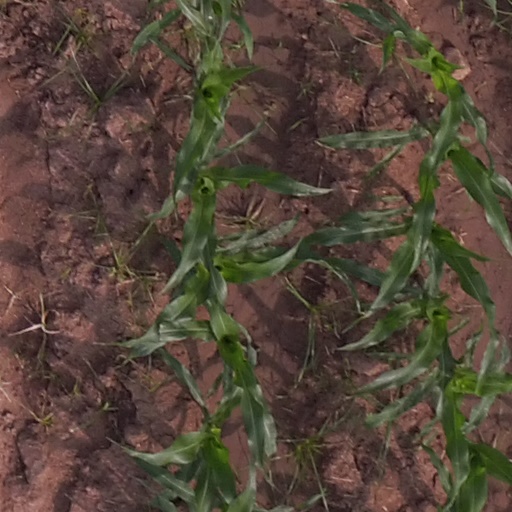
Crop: maize; corn